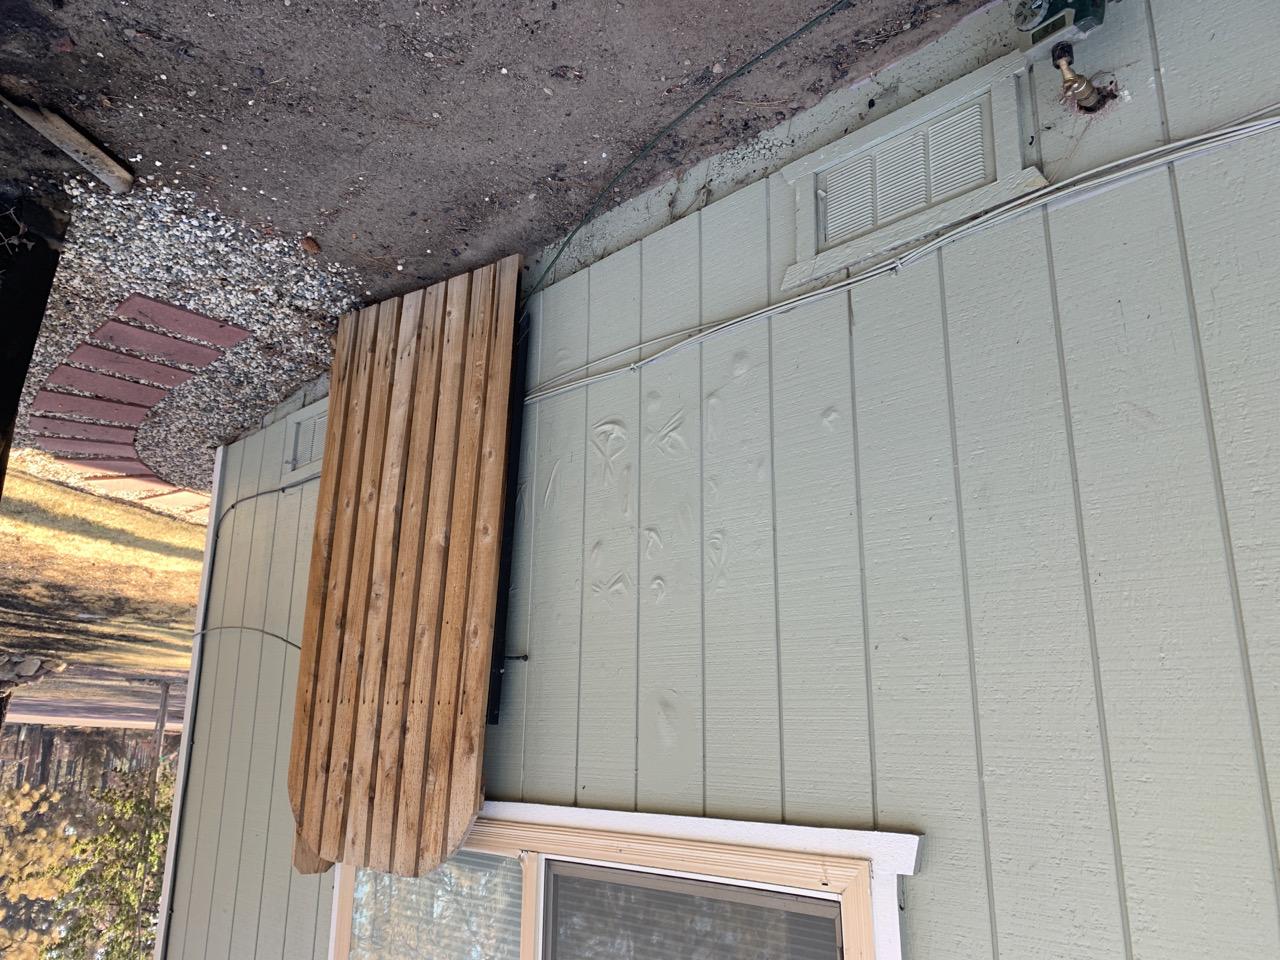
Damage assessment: affected